History of Winnipeg

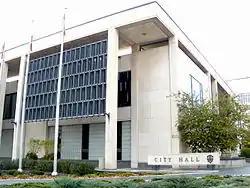
The third Winnipeg City Hall was erected in 1964, as a part of a larger civic centre.

The City of Winnipeg Act incorporated the current city of Winnipeg; the municipalities of Transcona, St. Boniface, St. Vital, West Kildonan, East Kildonan, Tuxedo, Old Kildonan, North Kildonan, Fort Garry, Charleswood, and the City of St. James, were amalgamated with the Old City of Winnipeg.